Iglesia ni Cristo chapel, Capitol

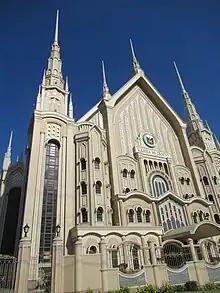
Facade in 2023

The Iglesia Ni Cristo Locale of Capitol is a chapel of the Philippine-based church, the Iglesia ni Cristo. Located along Commonwealth Avenue in Quezon City, it was completed on July 19, 2014, and is one of the largest chapels ever built by the church, with the capacity of 3000. Also in the compound, where the District Office of the Ecclesiastical District of Quezon City located.